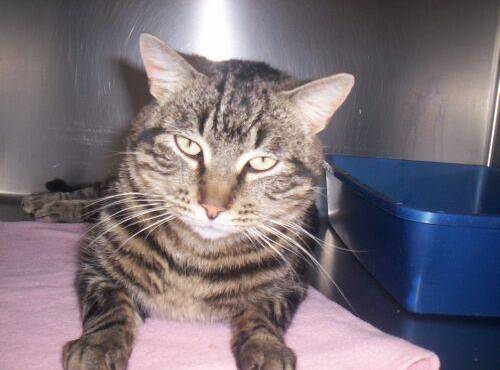
Label: cat